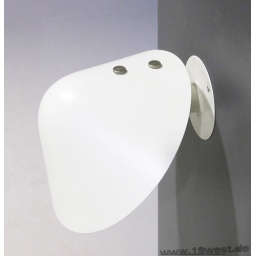
Mini VIP wall lamp by Jorgen Gammelgaard